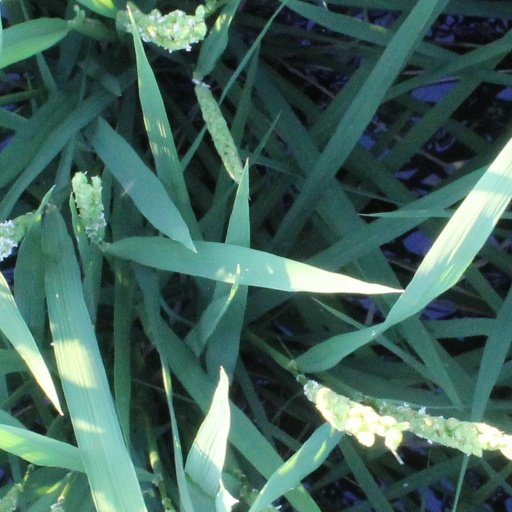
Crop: rice